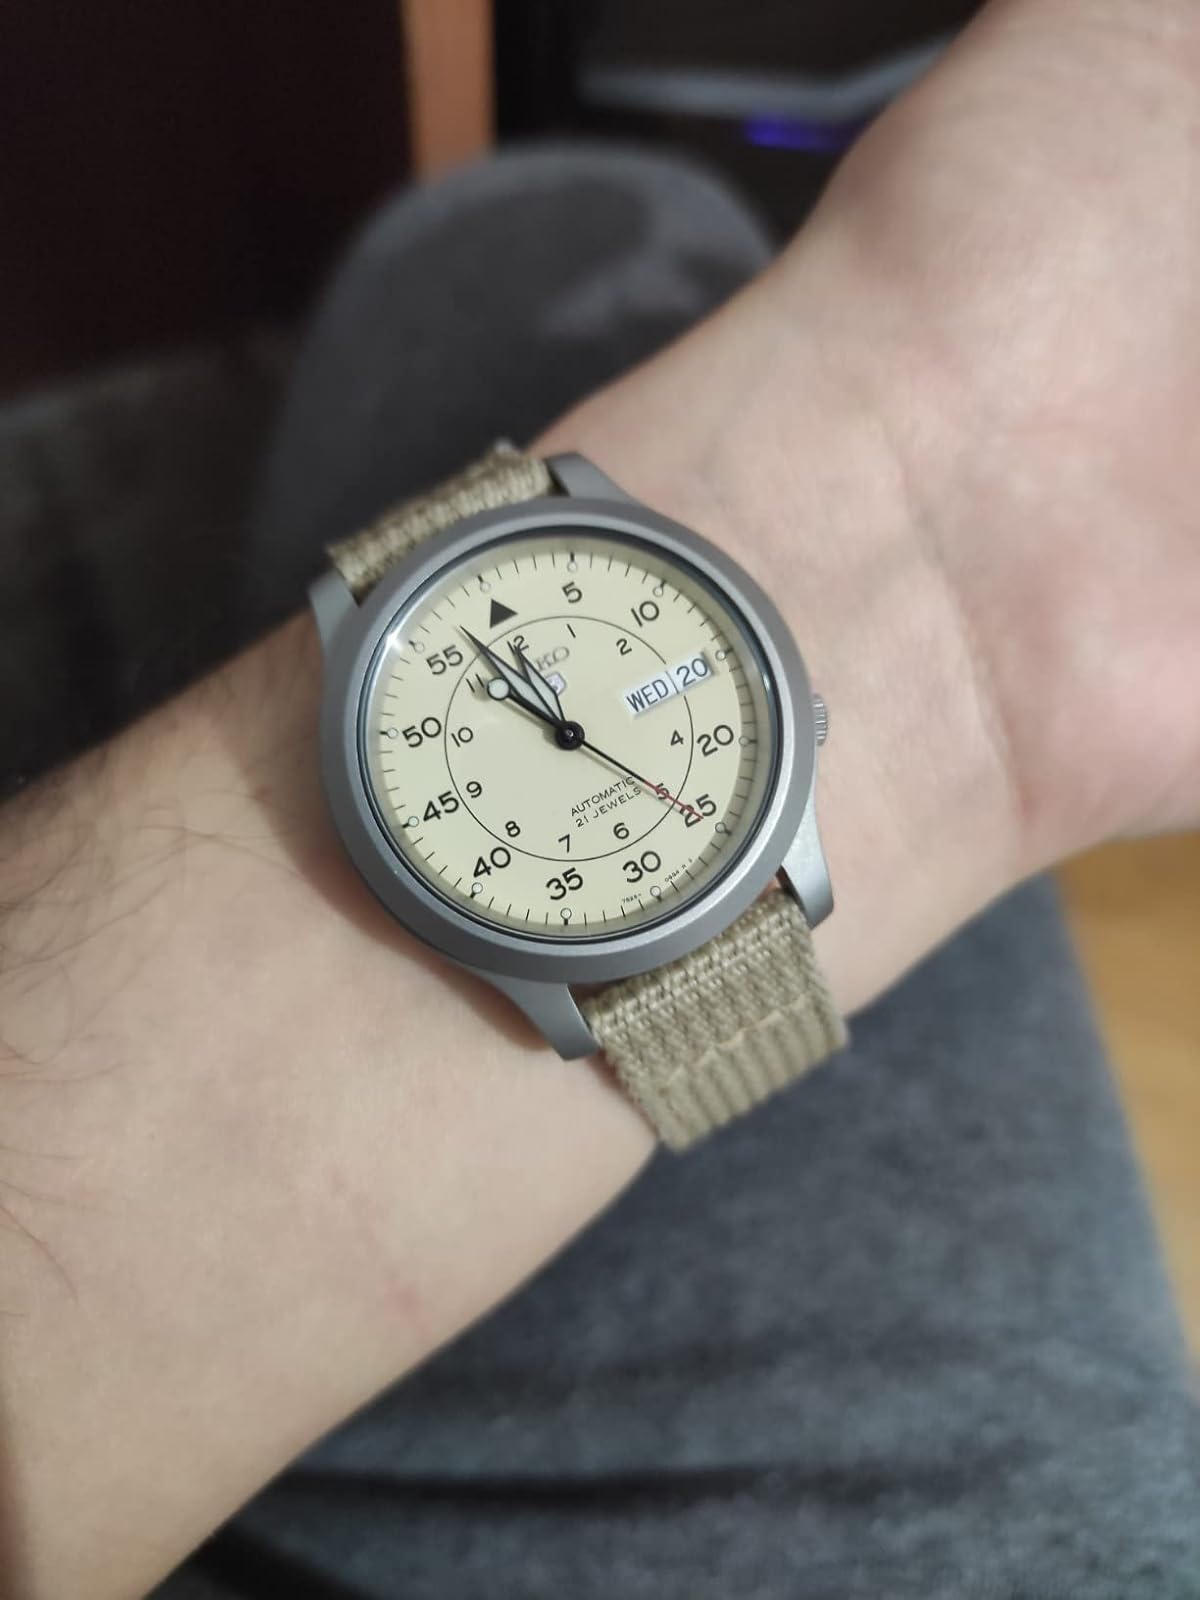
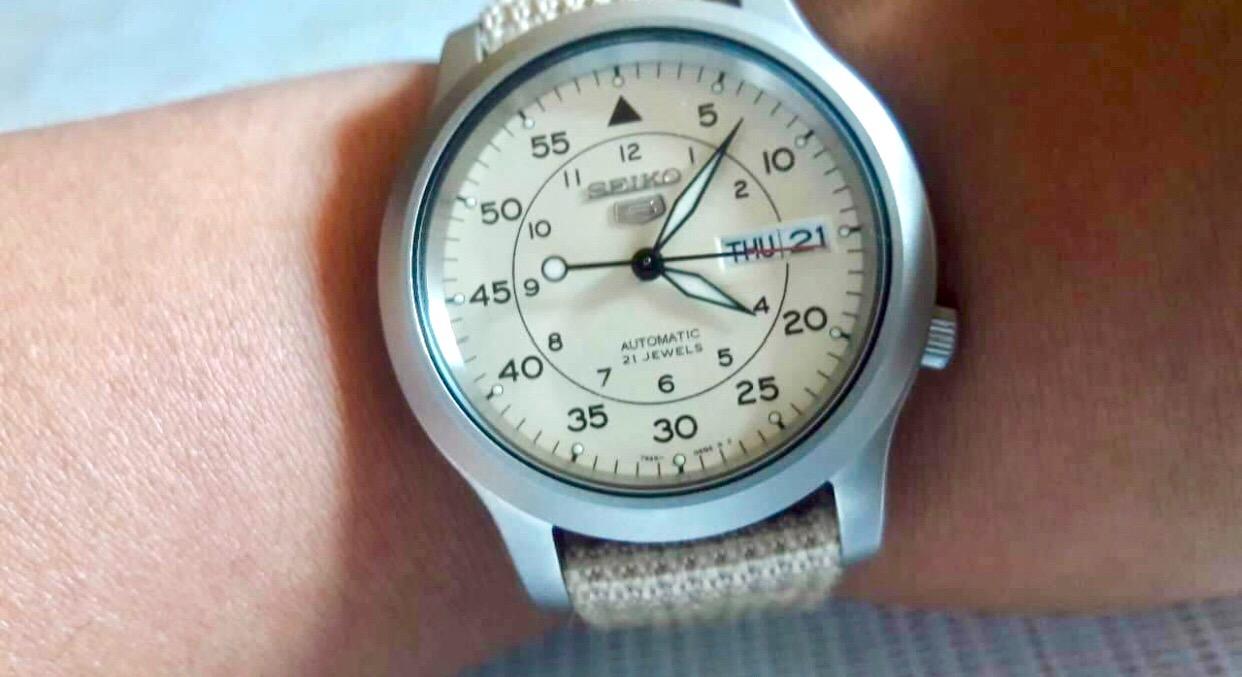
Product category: accessories_watch
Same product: yes